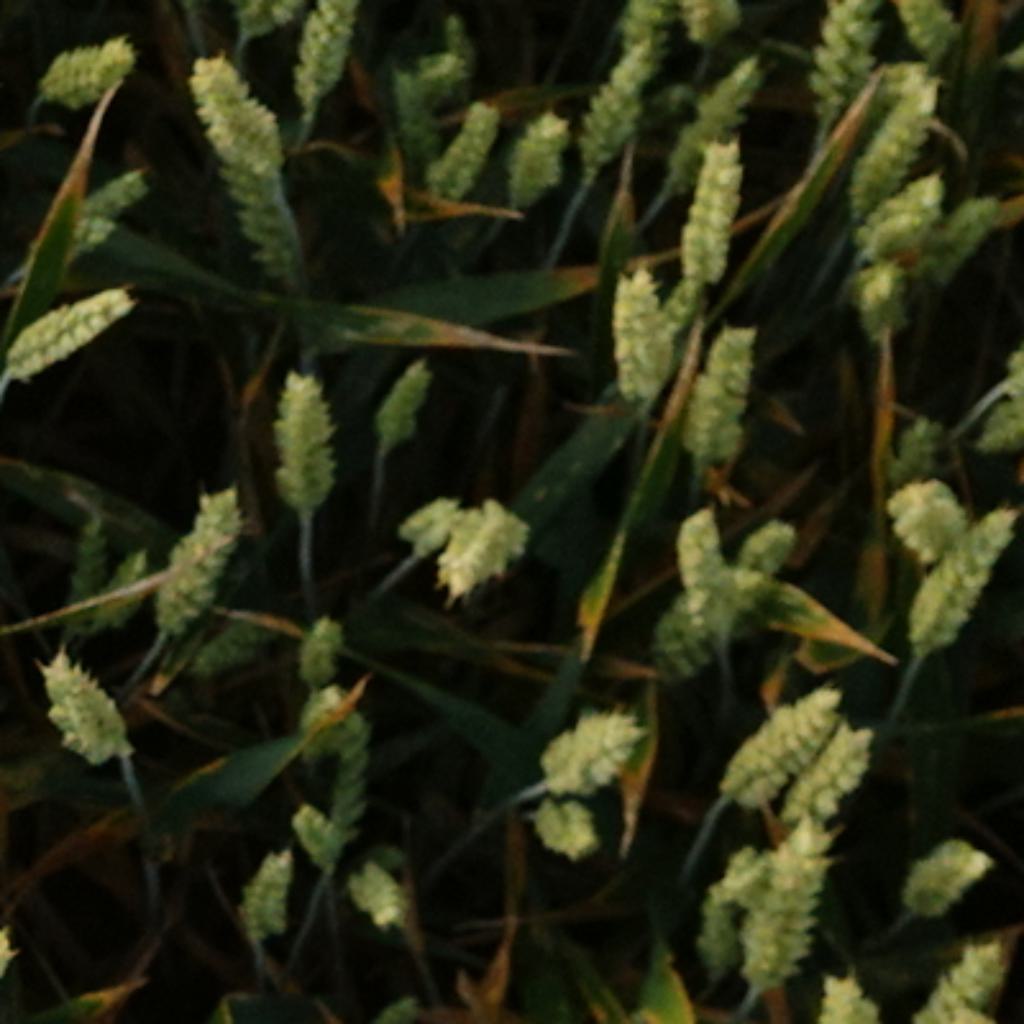
Country: France
Location: VSC
Wheat development stage: Filling - Ripening